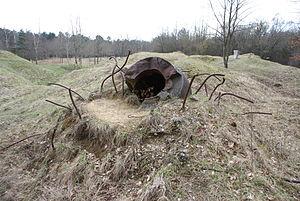
Restes déchiquetés de l'observatoire cuirassé de l'ouvrage de Thiaumont, près de Verdun.
L'ouvrage de Thiaumont est un ouvrage fortifié du système Séré de Rivières, situé au nord-nord-est la commune de Fleury-devant-Douaumont dans la région de Verdun. Sa particularité est d'avoir été détruit par les pilonnages d'artillerie lors de la bataille de Verdun en 1916.